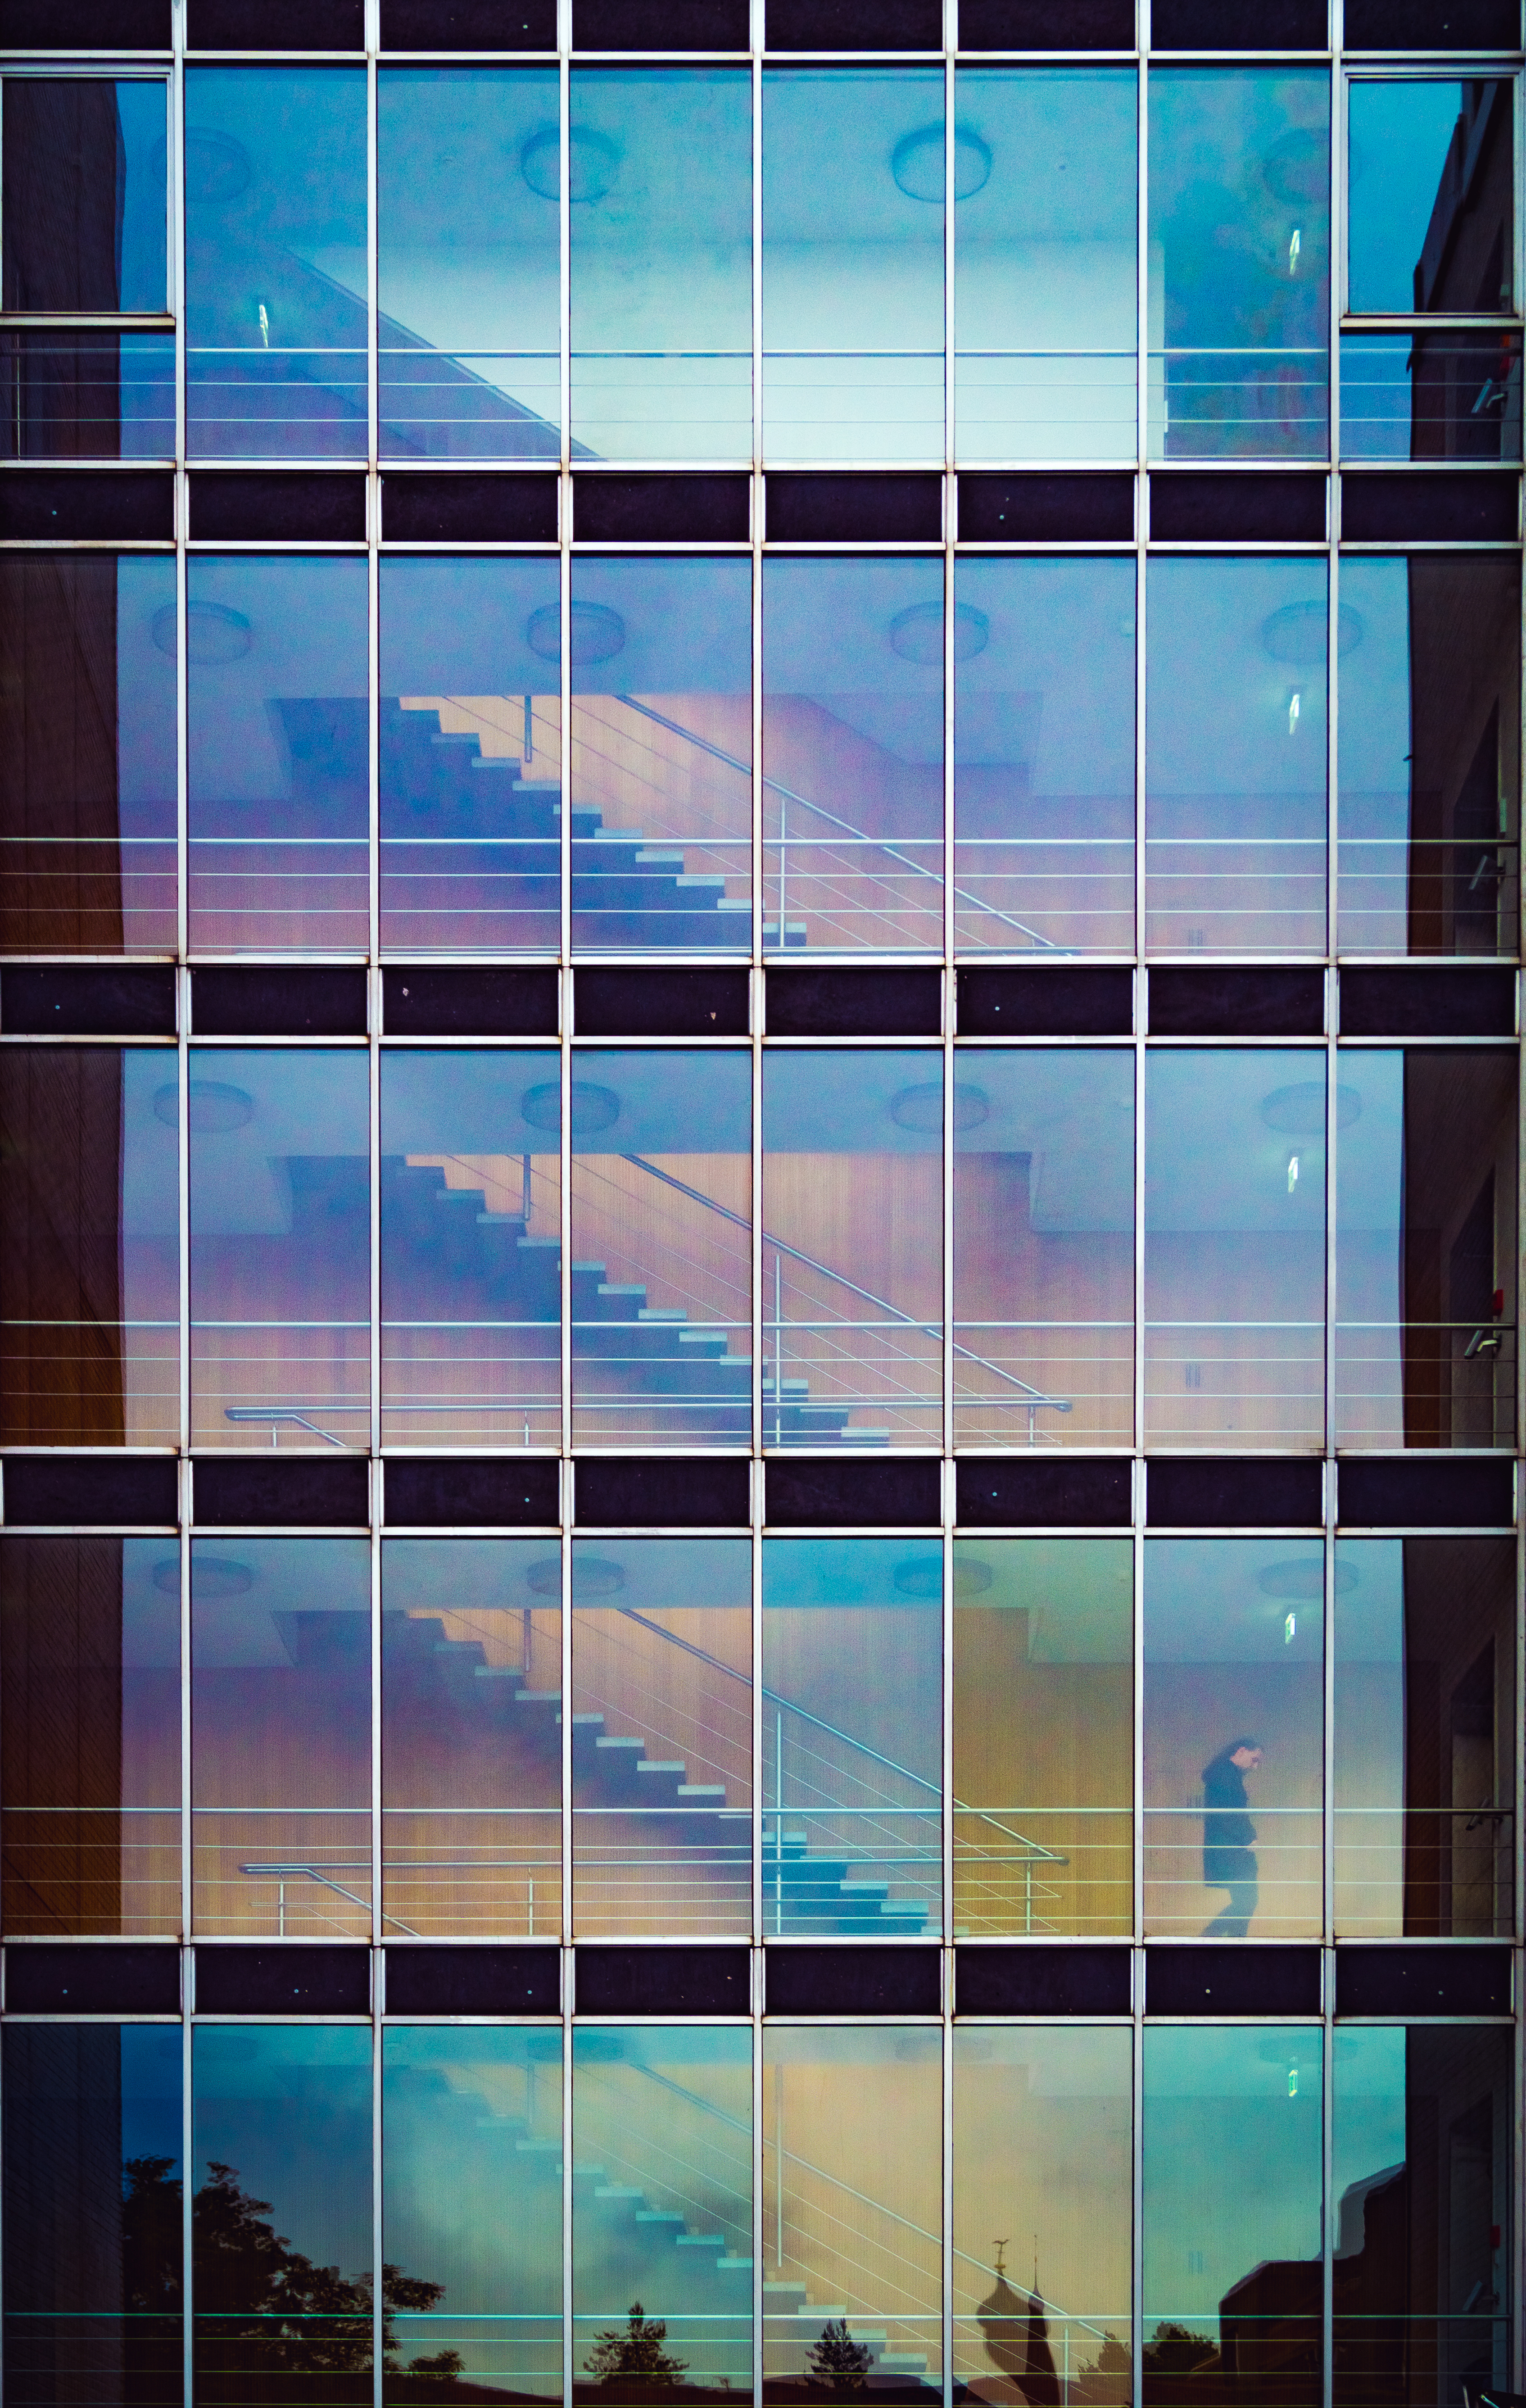
architecture, street, play, window, glass, building, skyscraper, line, reflection, color, office, facade, blue, colorful, interior design, candid, design, chessboard, symmetry, germany, shape, nuremberg, cubes, sonystreetphotographer, n rnberg, daylighting, window covering